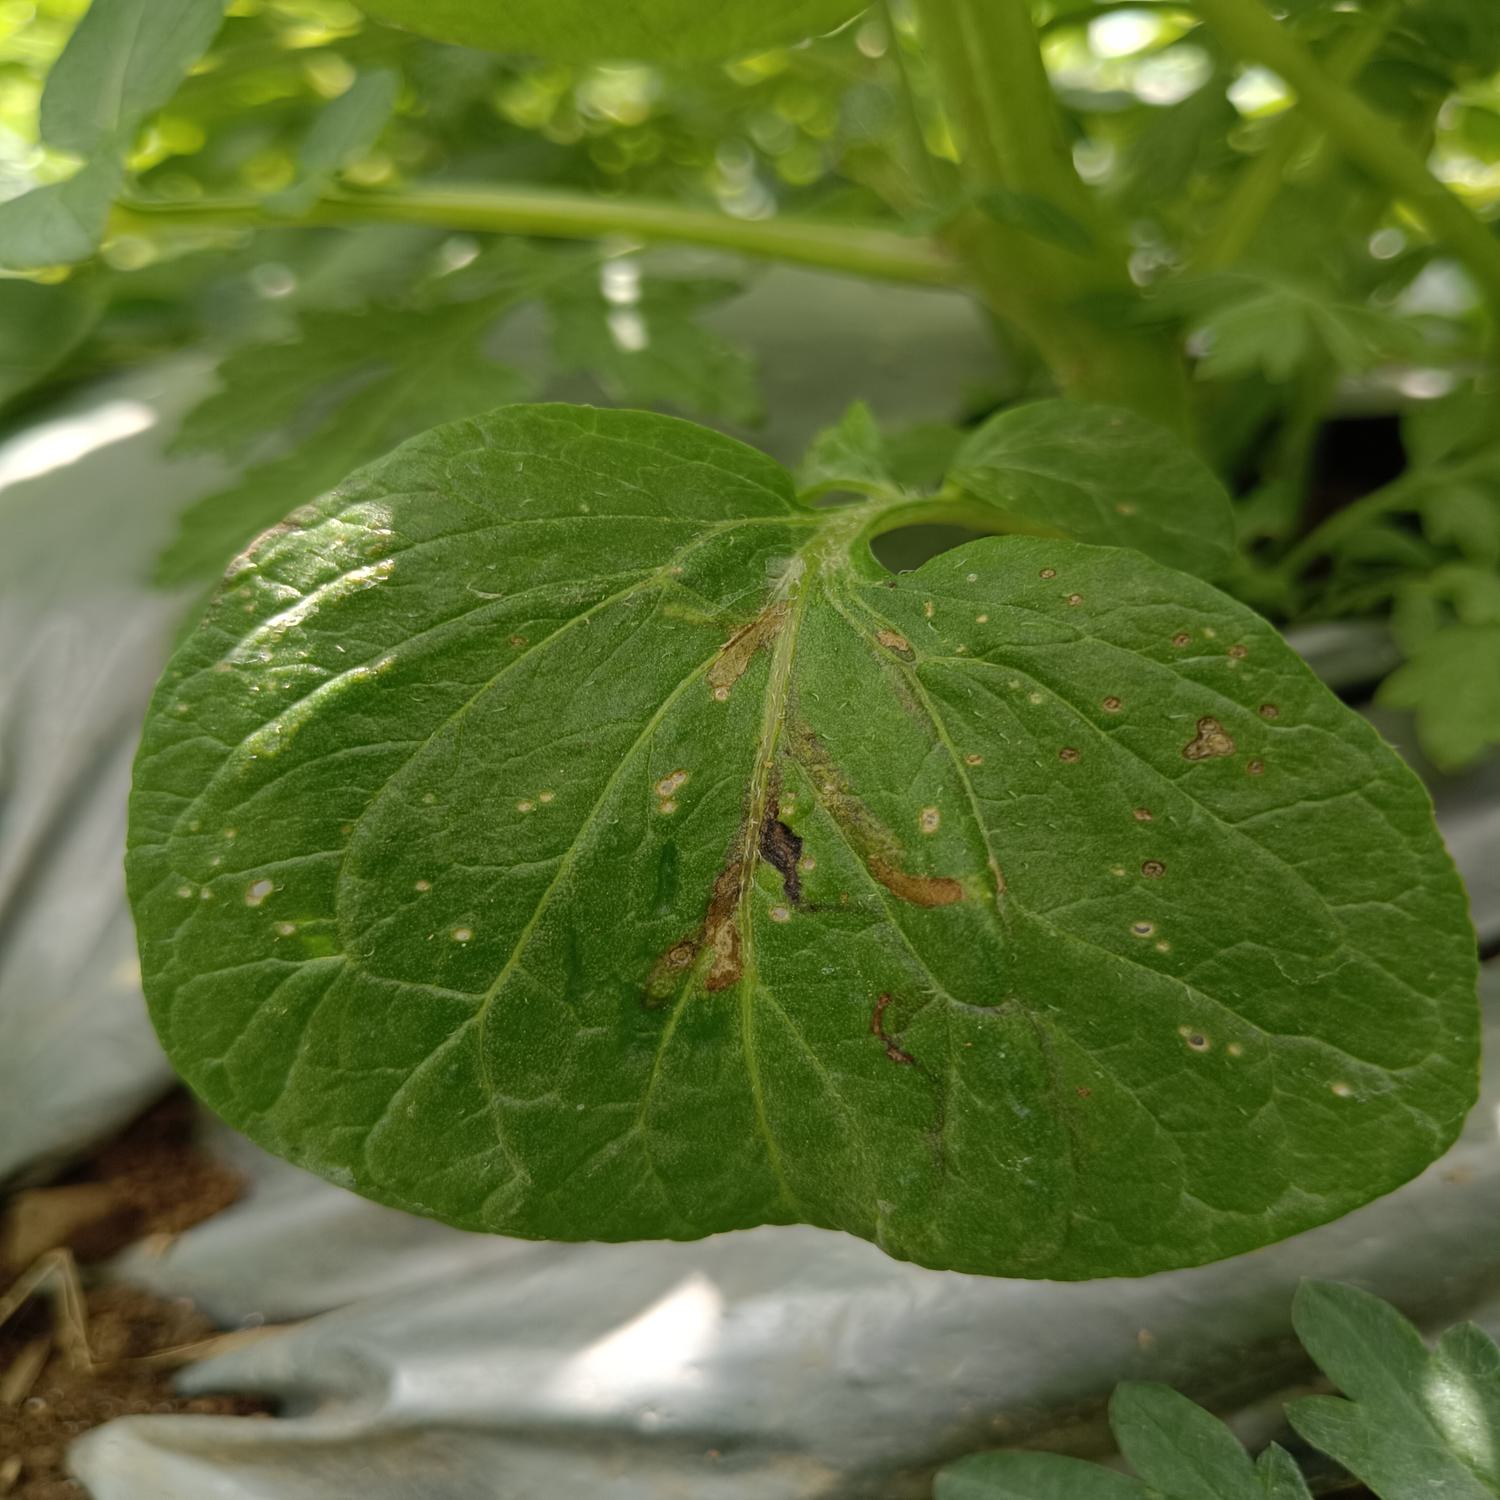
Label: Pest